Kostrad 2nd Infantry Division

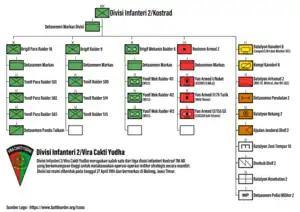
Organization of the 2nd Infantry Division of the Army Strategic Reserve Command

The division contains multiple Army combat units including Infantry (Airborne, Mechanized, and Raider), Cavalry (now can be categorized as Armor units), Artillery, and other support units.